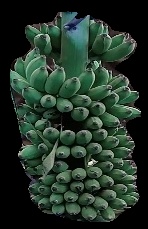
Variety: elakki-bale
Grade: grade1